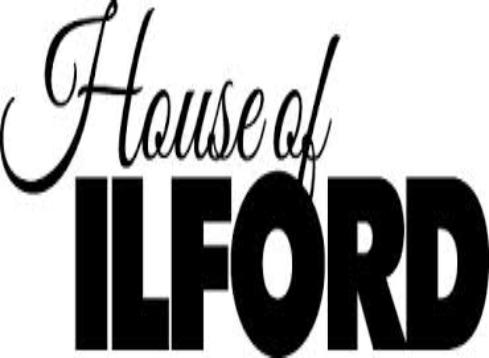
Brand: Ilford
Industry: Electronic